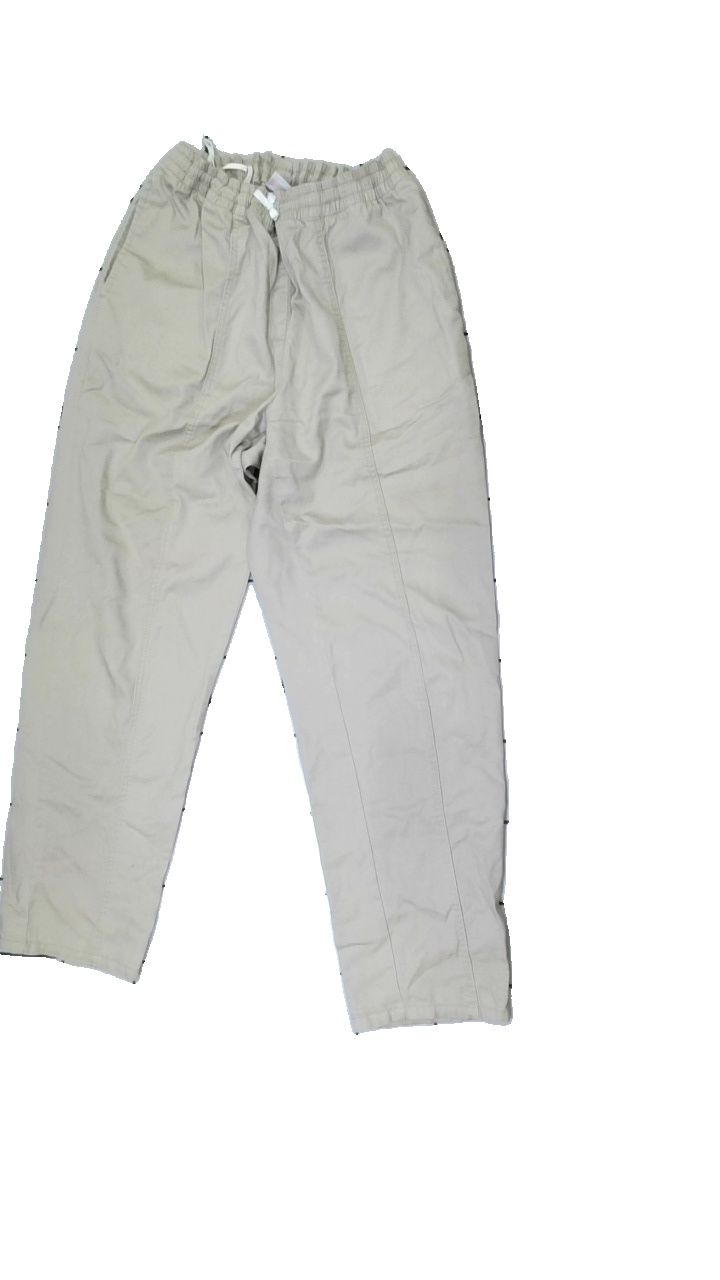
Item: Trousers (Ladies)
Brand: Roger Kent
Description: Beige trousers
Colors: Beige
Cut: Regular
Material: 100% Cotton
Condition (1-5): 2
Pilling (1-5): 5
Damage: stain
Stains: Minor
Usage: Recycle
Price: <50